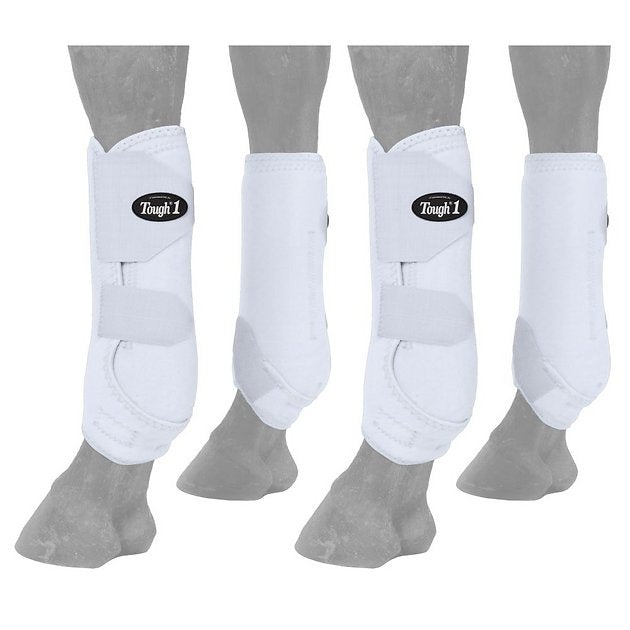
TOUGH1 EXTREME VENTED SPORT BOOTS - FULL SET - SMALL - WHITE
Our Tough1® Extreme Vented Sport Boots provide 360 degrees of maximum protection. These boots feature a suspensory sling strap that provides flexible fetlock and tendon support without restricting movement or inhibiting performance. The vented (perforated) inner and outer layers allow heat to escape while keeping dirt and debris out. They're made complete with super tough "Quick Grip" closures for a secure fit every ride. Set of 4.
Brand: Bushland Ranch Store
Category: Sporting Goods > Outdoor Recreation > Equestrian > Horse Care > Horse Boots & Leg Wraps